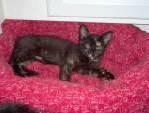
cat